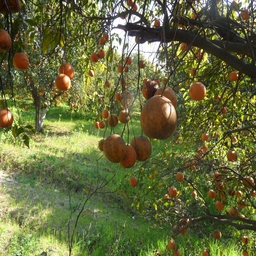
Plant part: leaf
Disease: melanose